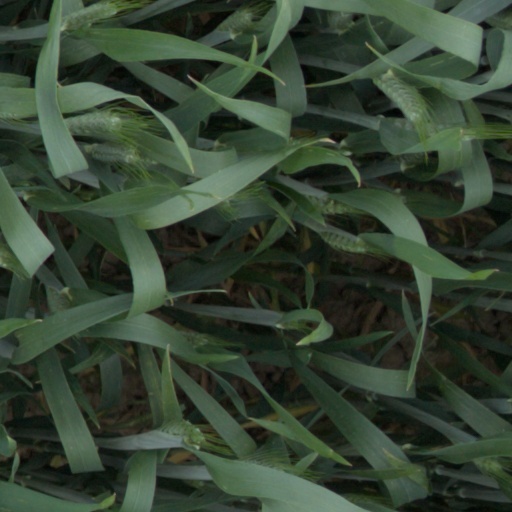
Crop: wheat